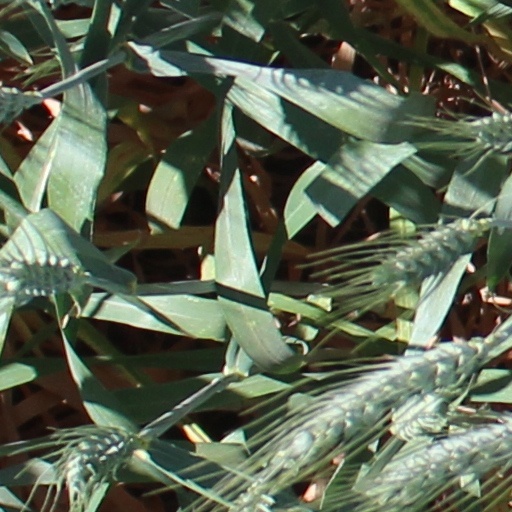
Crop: wheat